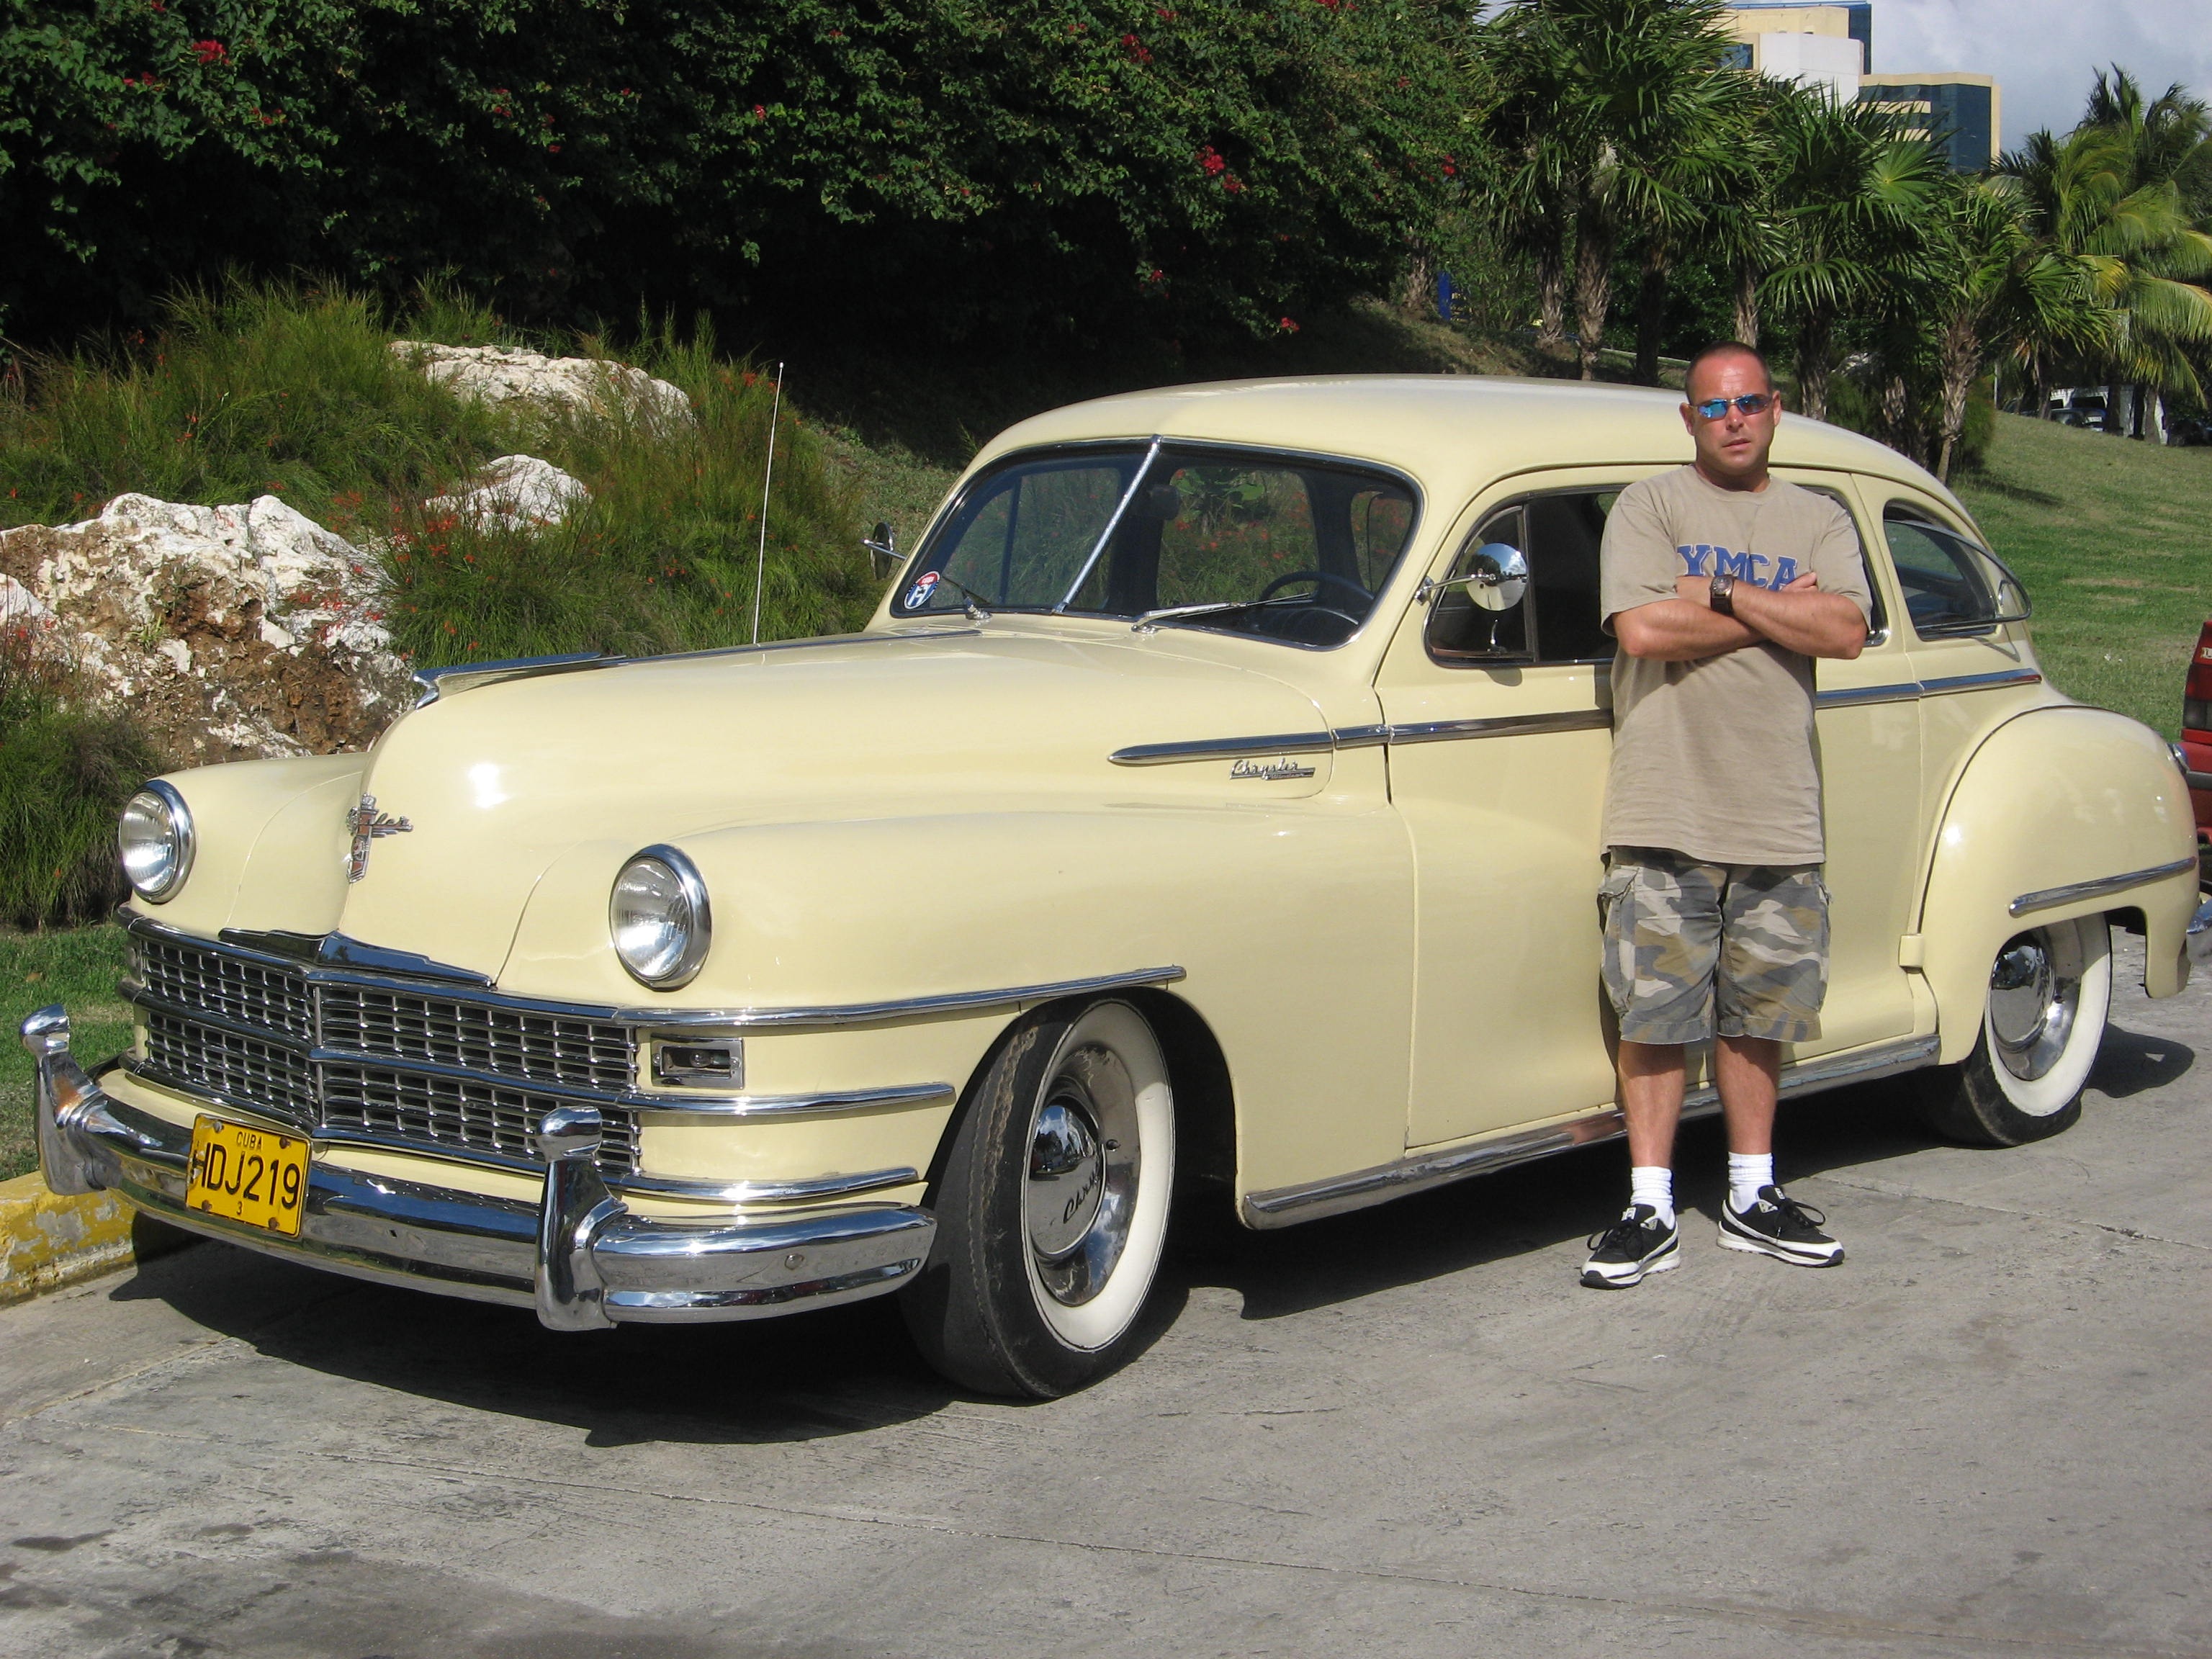
car, automobile, transportation, transport, vehicle, old car, classic car, motor vehicle, vintage car, cuba, american, sedan, classic, old fashioned, antique car, land vehicle, automobile make, automotive exterior, compact car, luxury vehicle, mid size car, full size car, plymouth cranbrook, plymouth deluxe